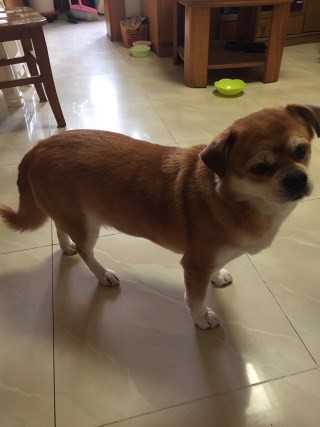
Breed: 3336-n000121-chinese_rural_dog